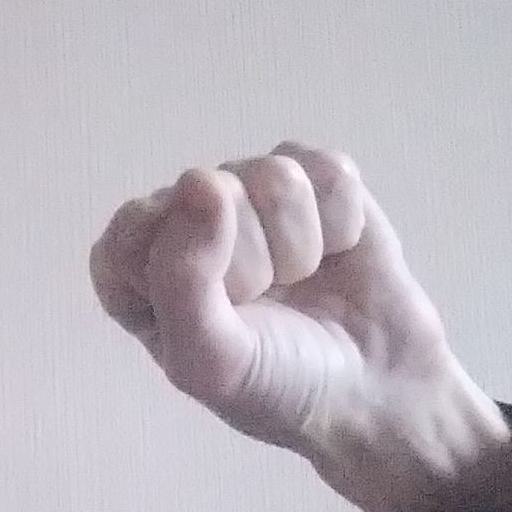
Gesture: fist